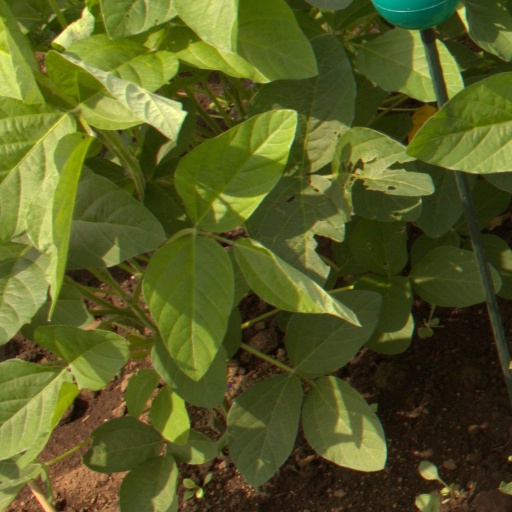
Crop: soybean